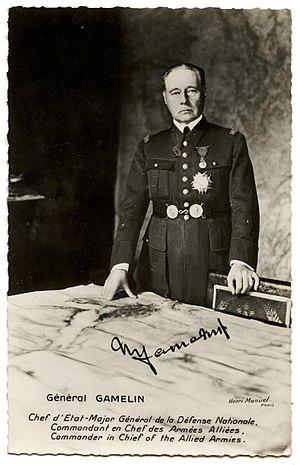
Le général Maurice Gamelin. Portrait photographique par Henri Manuel, carte postale éditée vers 1939-1940.
Maurice Gustave Gamelin, est un officier général français. Il commande l'Armée française pendant la drôle de guerre de 1939-1940 et voit sa stratégie mise en déroute par les Allemands lors de la percée de Sedan. Pendant le régime de Vichy, Gamelin est arrêté puis, en 1942, interné en Allemagne.